James Wood-Mason

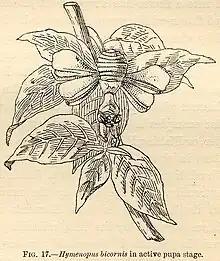
Drawing of nymph of the flower mantis "Hymenopus bicornis" by James Wood-Mason, 1889

Wood-Mason described 24 new species of phasmids, mostly from South Asia but also some from Australia, New Britain, Madagascar, the Malay peninsula and Fiji. His naming of "Cotylosoma dipneusticum" (Wood-Mason, 1878) is particularly curious as he never formally described the species; it was wrongly imagined to be semi-aquatic; it was "described with what is probably the least precise measurement ever used for a phasmid", namely ""between three and four inches in length"; and he gave its locality as Borneo, when in fact it came from Fiji.